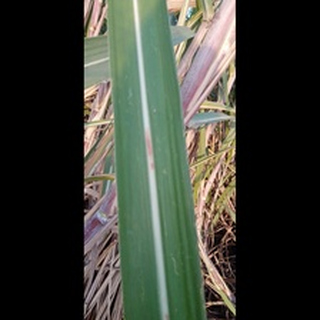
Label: sugarcane_red_rot